UGL Rail C44aci

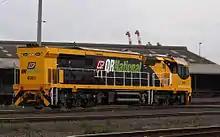
C44Aci QR National Number 6001

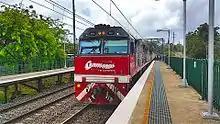
PHC001 at Cowan in 2016.

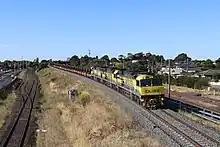
QL009 at Jacana in 2022.

In July 2008, QR National subsidiary Australian Railroad Group ordered eight locomotives, with options for 16 more units. Intended for use on their Western Australian standard gauge lines, they were delivered between August and September 2009. These units feature updated electronic control and engine management systems, and had their entry to service delayed by weight issues, with steel body side doors being replaced with lighter aluminium substitutes. Since entering service they have been used on the Koolyanobbing to Esperance iron ore service, in the full fuel load (139 tonnes) configuration.